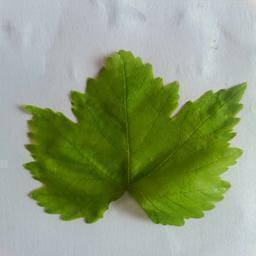
Label: Healthy Leaves